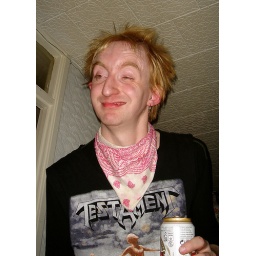
The expression on a man's face when arriving at his house to find it occupied by 78 Kiwi boozehounds.